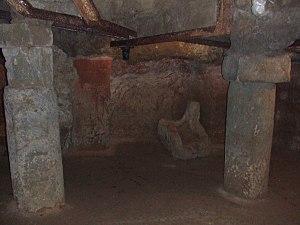
Salle principale de la Grotta della Regina à Tuscania
La Nécropole de la Madonna dell’Olivo est un site comportant des tombes étrusques remontant à différentes périodes de la civilisation étrusque. Elle est située près de Tuscania, commune située dans l'actuelle province de Viterbe dans le Latium, en Italie centrale.